Tony Sale

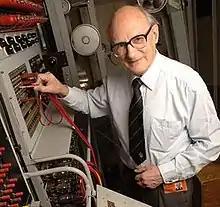
Tony Sale with the rebuilt Colossus computer

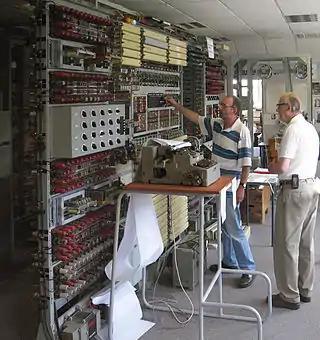
A team led by Tony Sale began a reconstruction of a Colossus computer at The National Museum of Computing.

Anthony Edgar Sale (30 January 1931 – 28 August 2011) was a British electronic engineer, computer programmer, computer hardware engineer, and historian of computing. He led the construction of a fully functional Mark 2 Colossus computer between 1993 and 2008. The rebuild is exhibited at The National Museum of Computing at Bletchley Park in England.